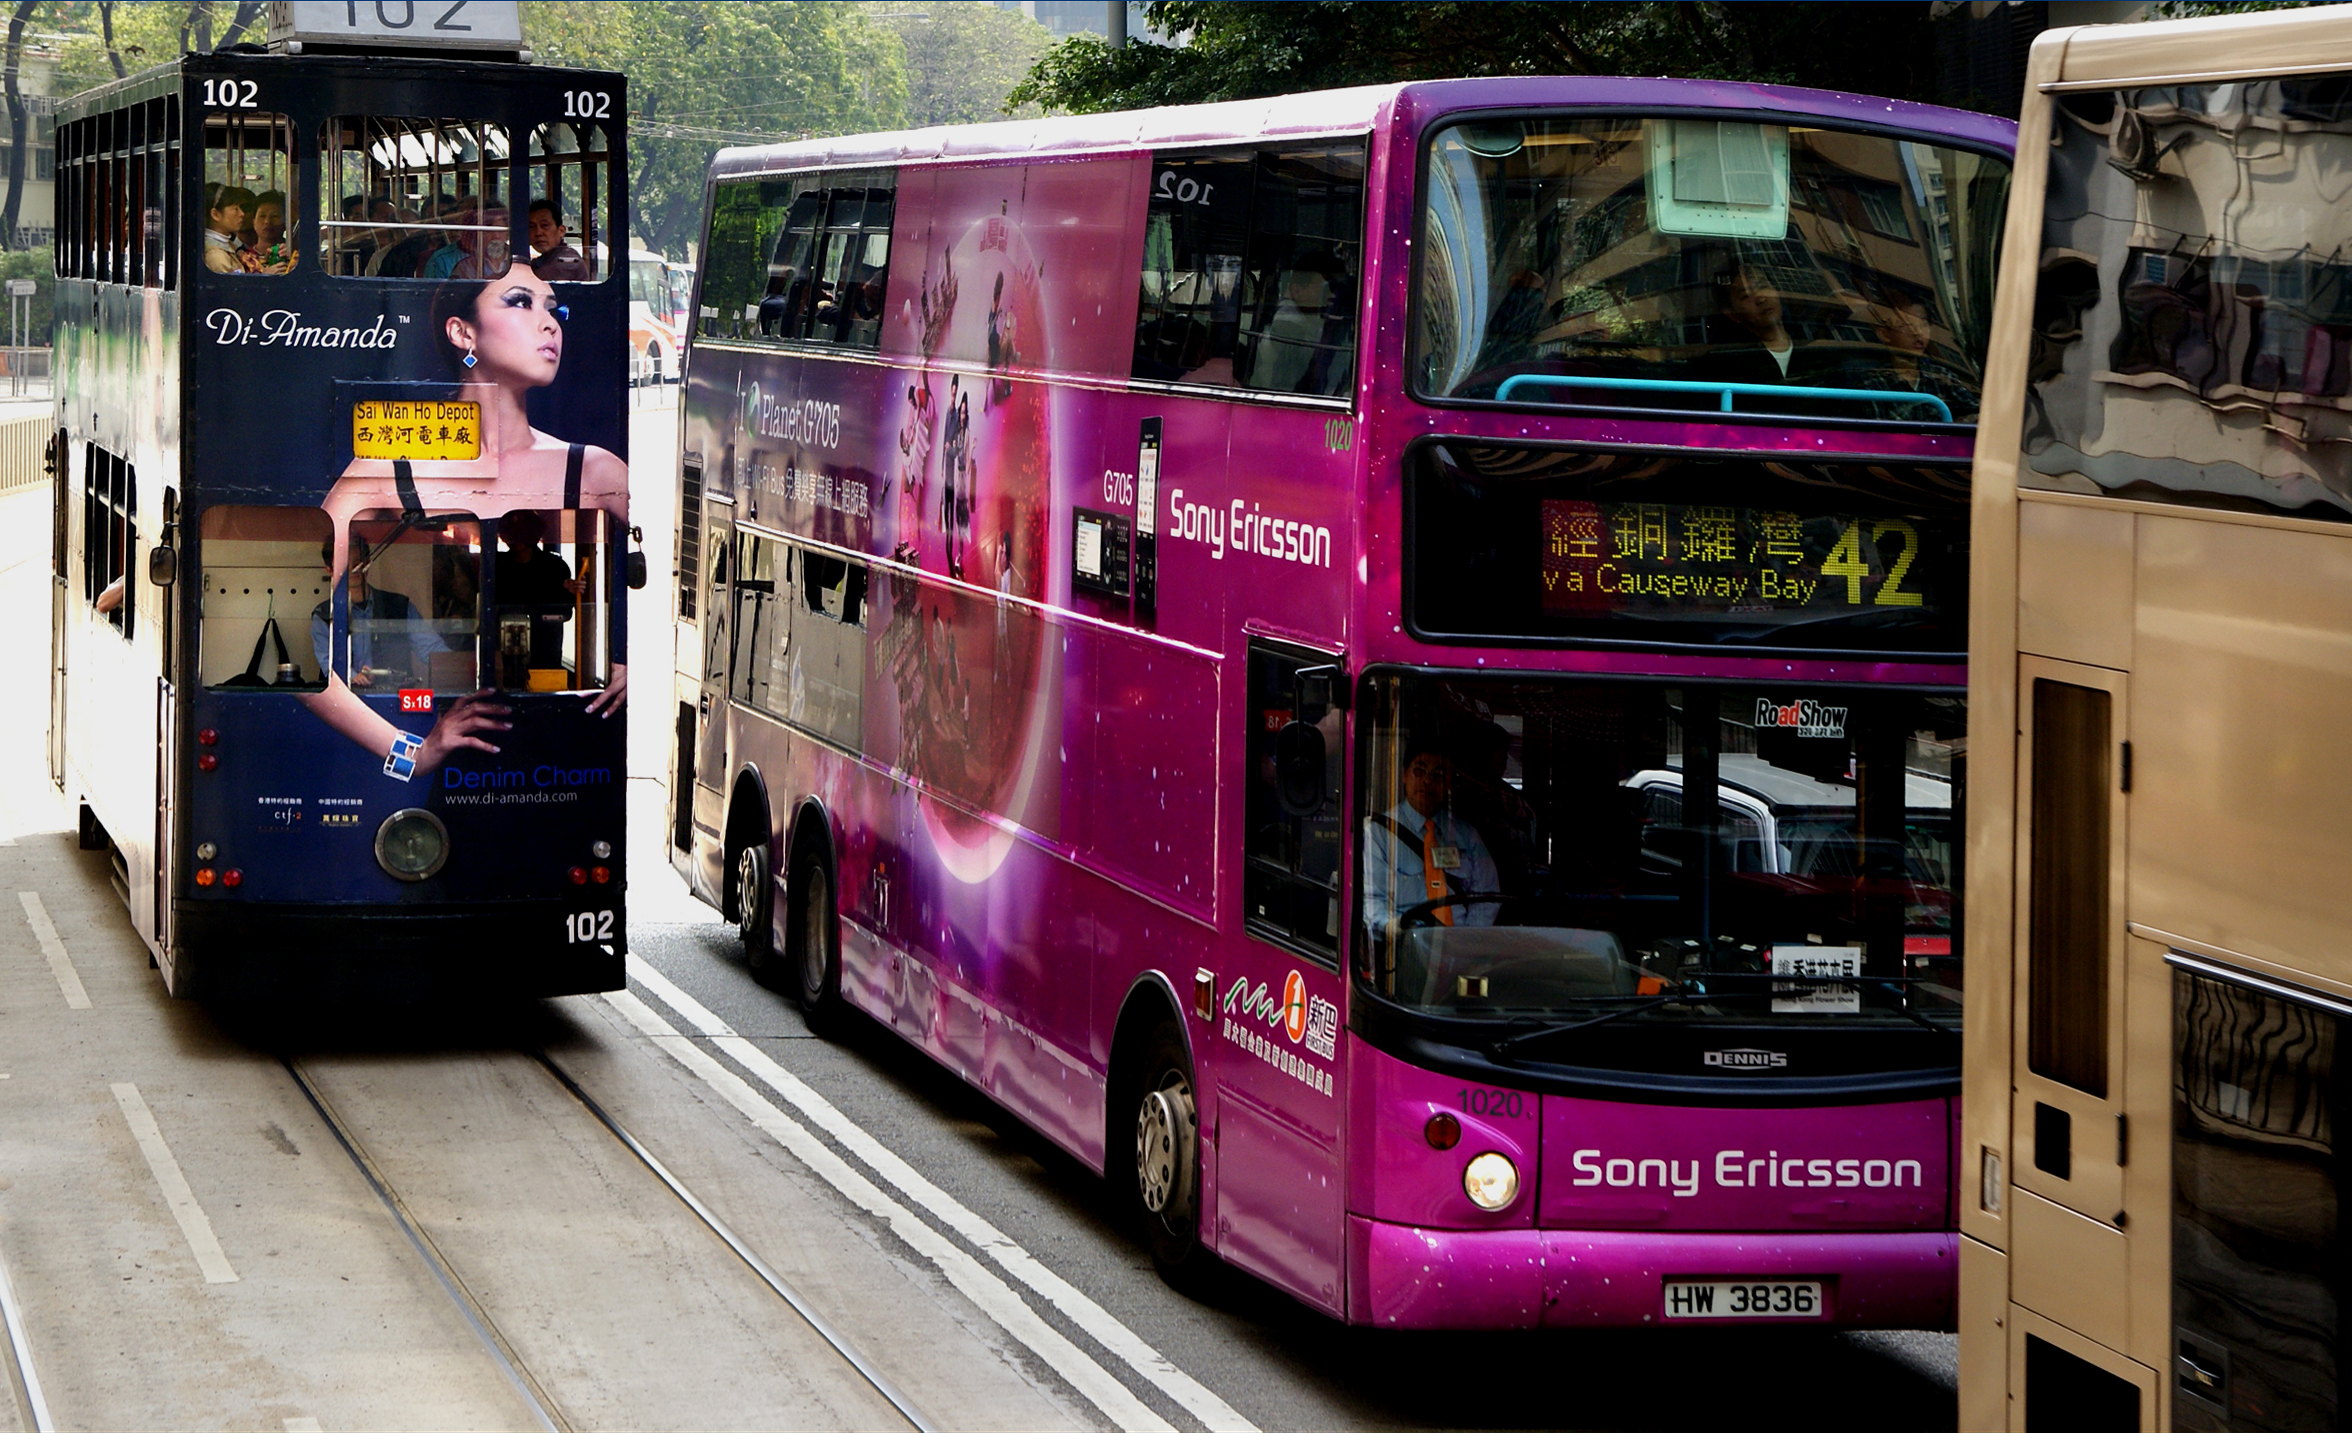
transport, vehicle, asia, public transport, bus, boats, publictransport, trains, trams, buses, doubledeckerbus, hongkongtrams, hongkongbuses, victoriaisland, causwaybayhongkong, double decker bus, land vehicle, mode of transport, metropolitan area, tour bus service